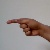
The image shows a hand gesture representing the letter 'G' in Indian Sign Language.